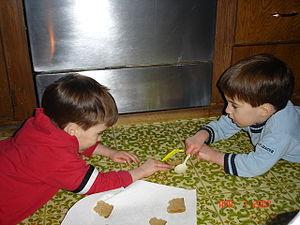
Deux jeunes garçons procèdent à la recherche du Chametz (pain levé), qui est l'un des rituels de la fête juive de Pessah (Pâques juive).